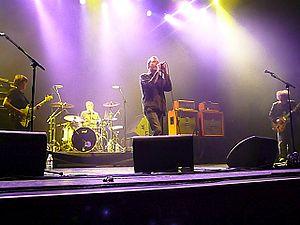
Le rock britannique désigne une variété de genres musicaux ayant émergé au Royaume-Uni. À la fin des années 1950, le rock 'n' roll, après avoir conquis les États-Unis, commence à gagner le Royaume-Uni, donnant naissance au rock britannique, parfois appelé rock anglais, même si le terme est impropre, puisqu'on rassemble communément sous ce vocable l'ensemble du rock des nations constitutives du Royaume-Uni. Des chanteurs comme Cliff Richard, Tommy Steele, Billy Fury, Marty Wilde ou Adam Faith, et des groupes aussi, comme The Shadows imposent un style très proche de celui défendu par leurs idoles américaines, non sans talent souvent.
The Jesus and Mary Chain est un groupe de rock britannique, originaire de East Kilbride, en Écosse. Formé en 1984 les membres principaux sont les frères auteurs-compositeurs Jim et William Reid. Le groupe marque un temps d'arrêt en 1999, avant de revenir en 2007. Le groupe a enregistré au total sept albums studio.